Water supply and sanitation in Algeria

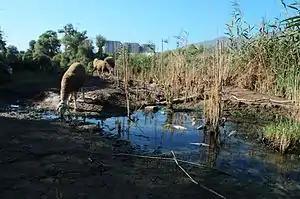
Water pollution is a serious issue in Algeria, as shown here in the Oued Soummam.

The reuse of treated wastewater for irrigation is a priority of the state. A government decree – Decree No. 07-149 of 20 May 2007 – sets out the procedures to grant a permit for the use of reclaimed water for irrigation. However, as of 2010 only 510 hectares were irrigated with reclaimed water. An additional 3,800 hectares were fully equipped for reuse without being operated. Studies for additional projects for irrigation of another 9,800 hectares with reclaimed water were completed.